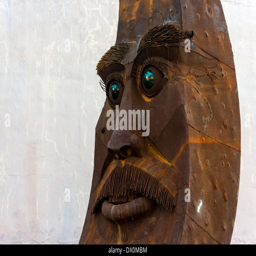
whimsical take on bushy eyebrows and a very bristly mustache , a part of a larger steel sculpture